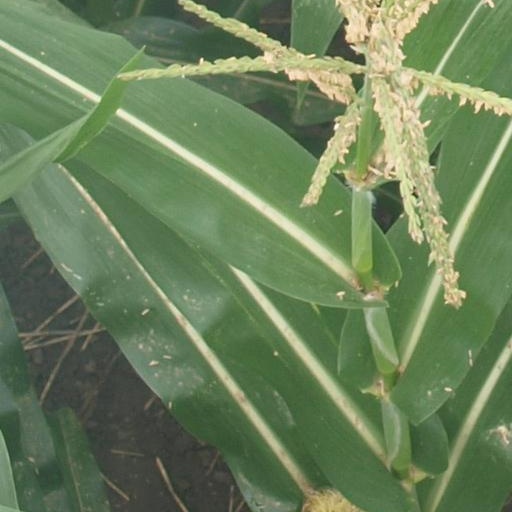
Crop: maize; corn